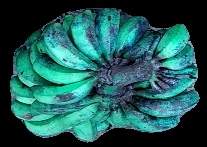
Variety: rasbale
Grade: grade3